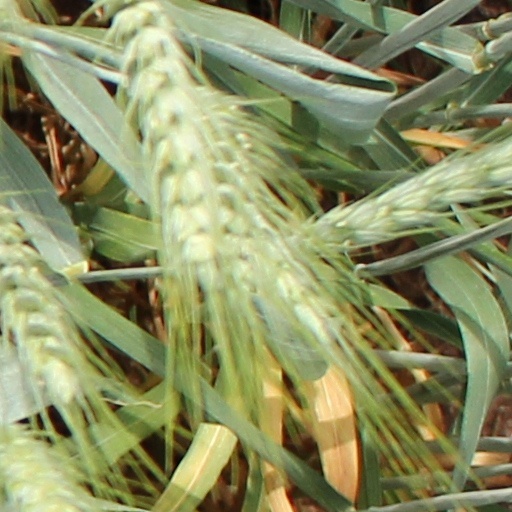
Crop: wheat